Siston

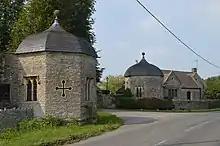
Gate Lodges to Siston Court, grade II* listed buildings

The 18th century "pepper-pot" lodges and 19th century "The Grange", once a home to the nurseryman, may have been influenced by Miller, whose style included the "ogee-shaped roofs and door heads and Gothic Revival windows alternating with cross-loops."